2020 Go Bowling 235

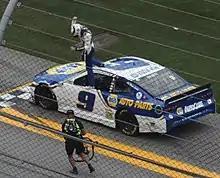
Chase Elliott celebrates his win

NBC Sports covered the race on the television side. Rick Allen, Jeff Burton, Steve Letarte and four-time Daytona winner Dale Earnhardt Jr. covered the race from the booth at Charlotte Motor Speedway. Dave Burns, Parker Kligerman and Dillon Welch handled the pit road duties on site, and Rutledge Wood handled the features from his home during the race.